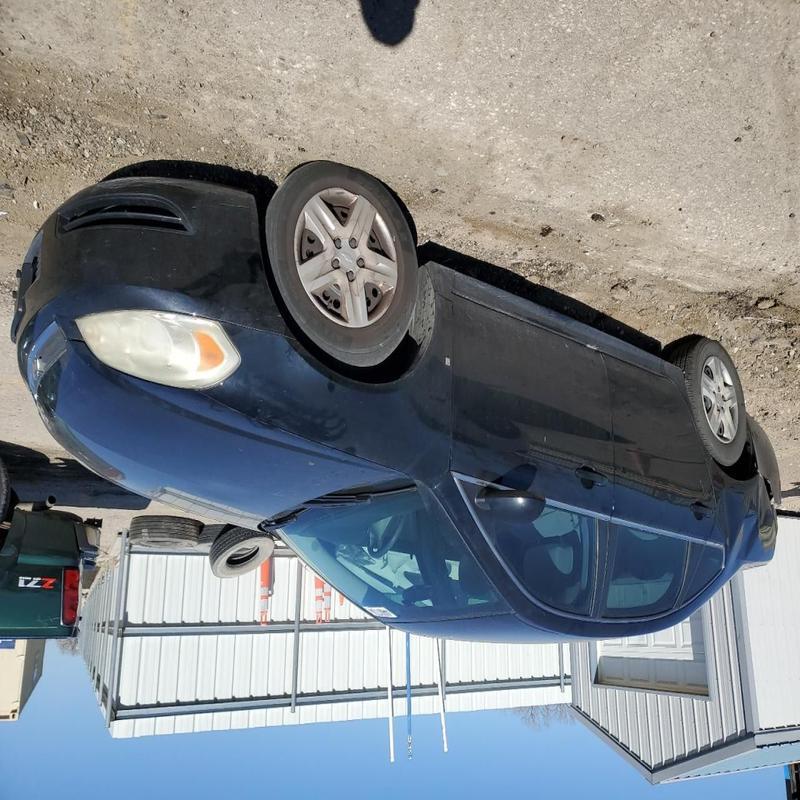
Aucun dommage détecté.
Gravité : aucun